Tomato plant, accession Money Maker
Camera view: bottom (45 deg); turntable rotation: 330 degrees
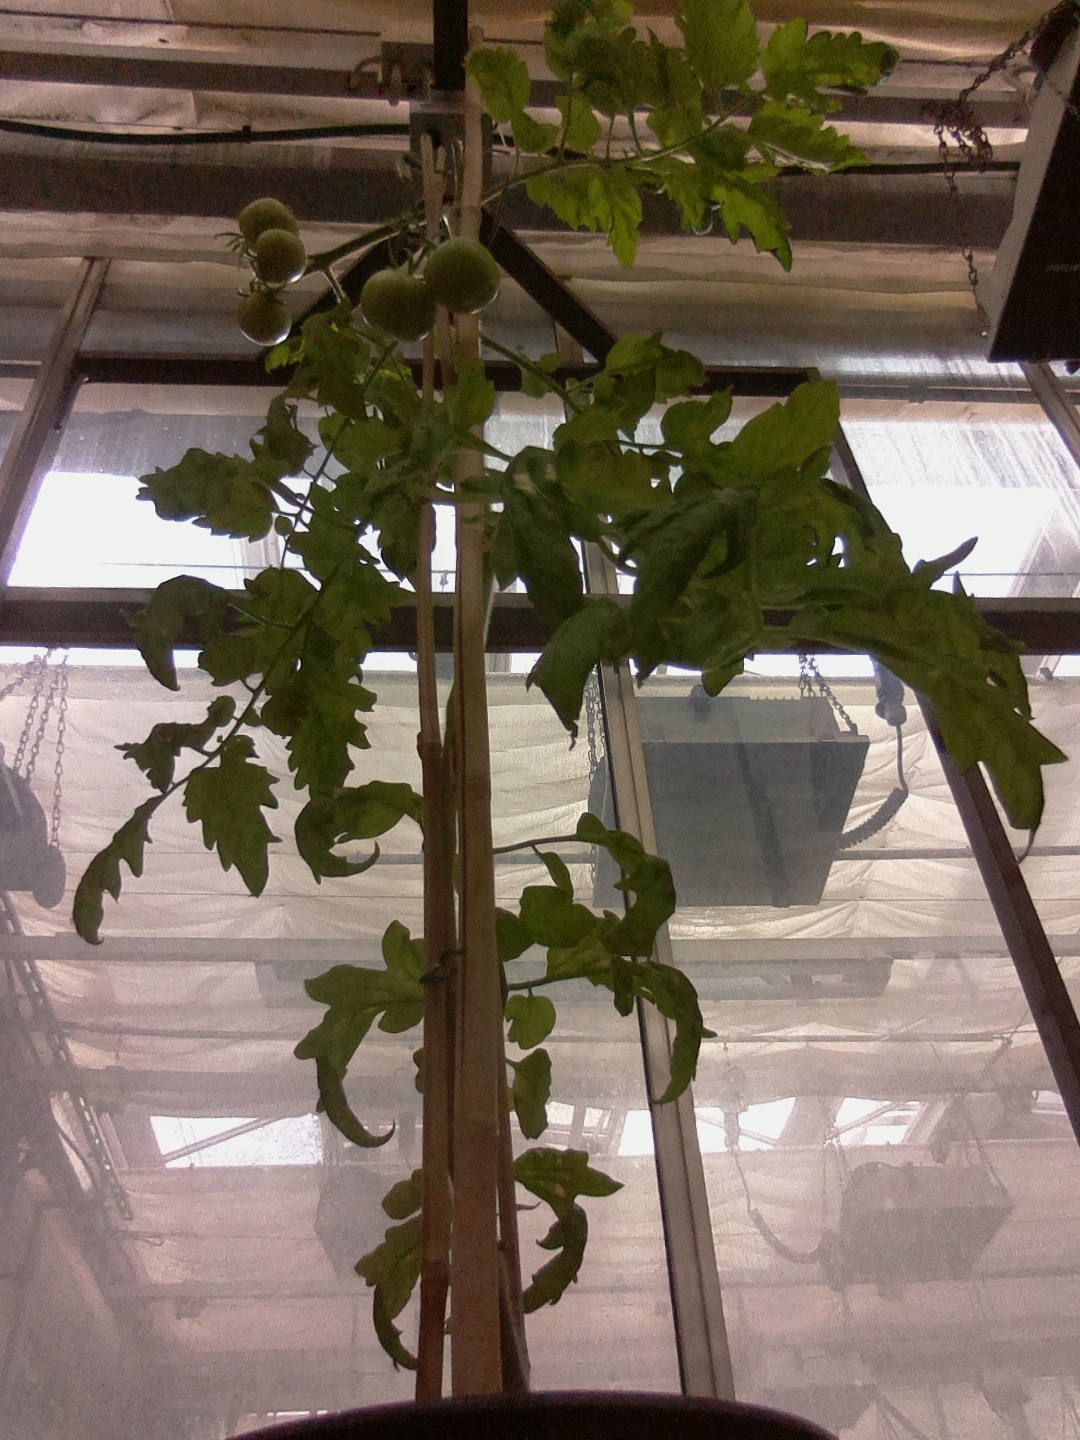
BBCH growth stage 77: 70%-80% of final fruit size